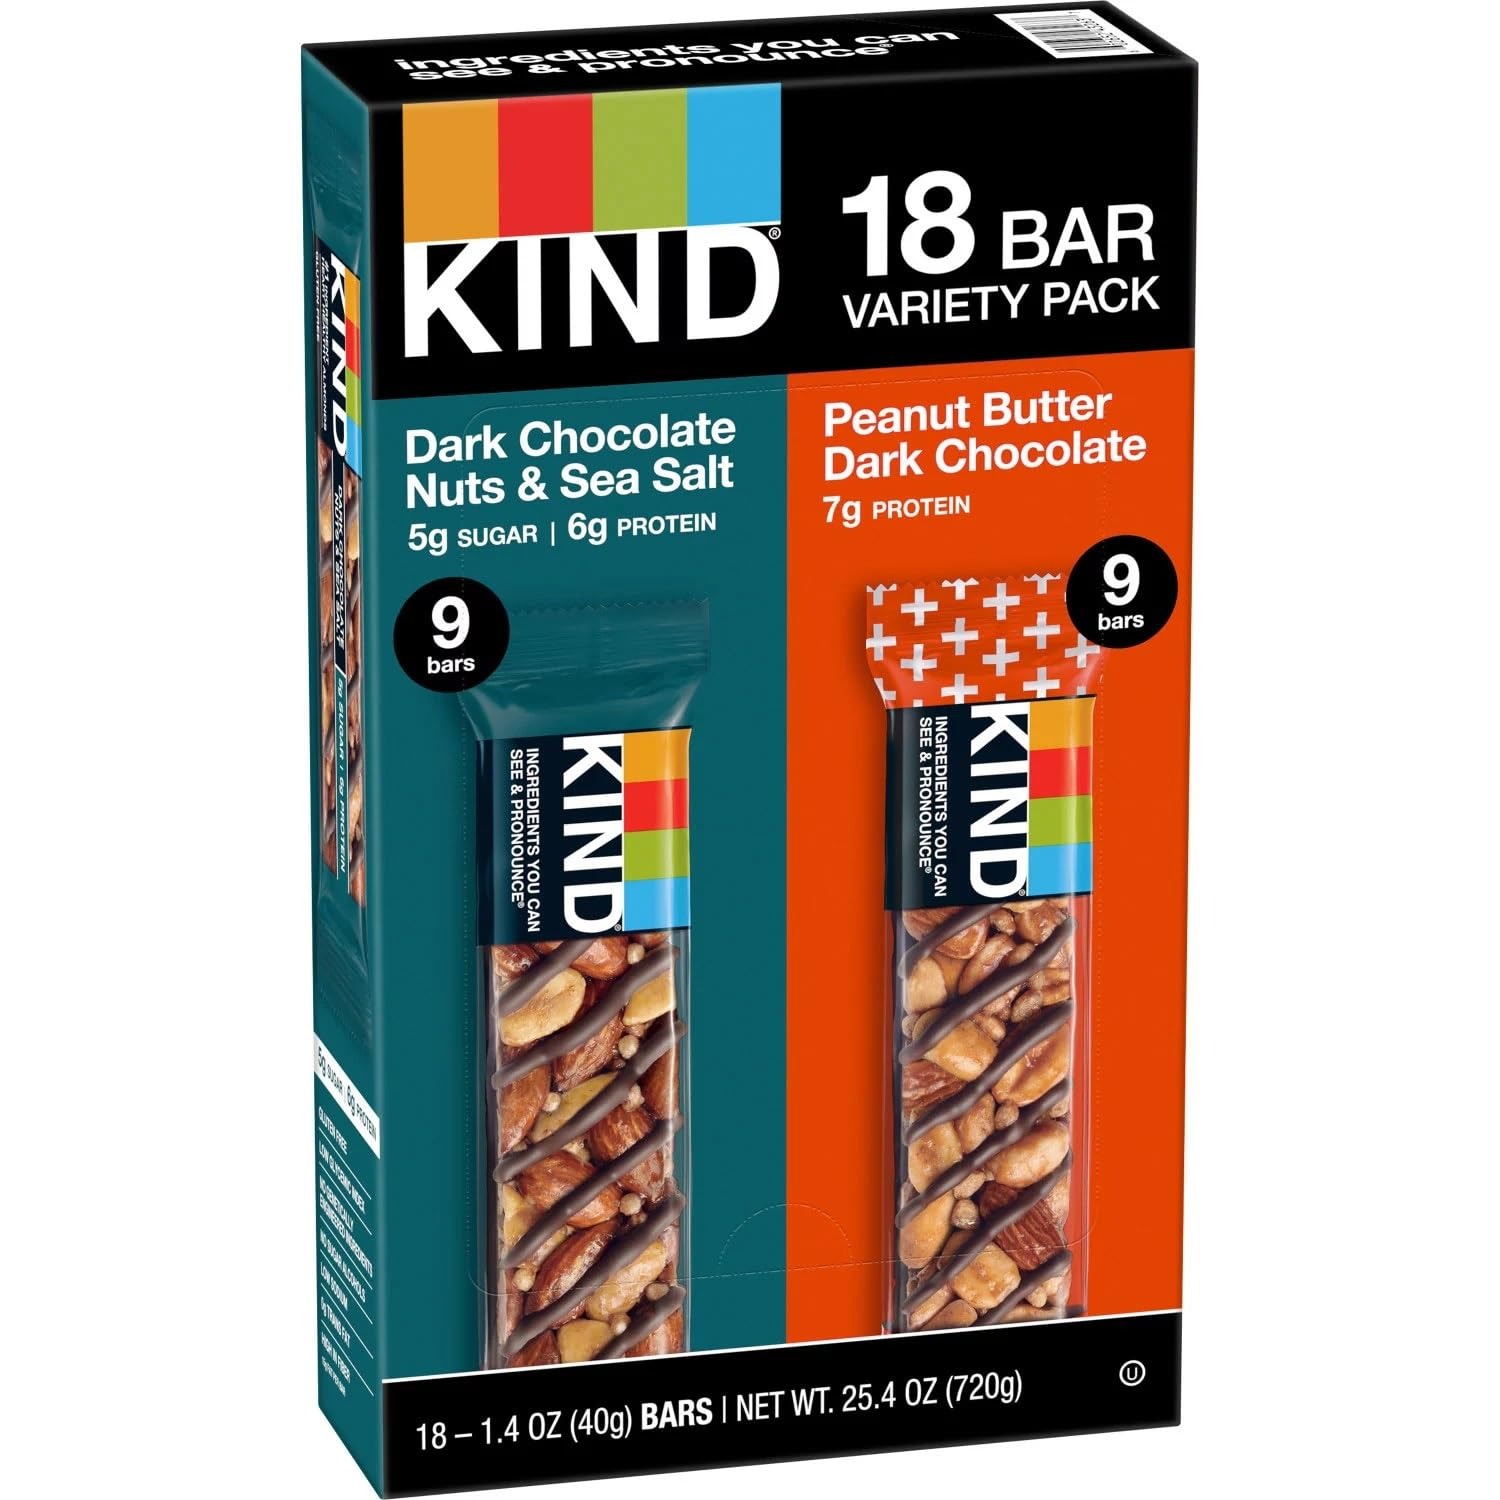
Item Name: KIND Variety Pack, 9- Dark Chocolate Nuts & Sea Salt, 9- Peanut Butter Dark Chocolate, 18 Bar Pack
Bullet Point: Do the Kind thing for your body, your taste buds, and your world
Product Description: KIND Peanut Butter Dark Chocolate Nut Bars are satisfying gluten free bars packed with nuts and the taste of dark chocolate that you can take anywhere. These KIND nut bars lead with heart healthy peanuts as the first ingredient. This healthy snack combines quality ingredients like peanuts, almonds and dark chocolate to deliver a delicious taste with a little crunch, packed as individually wrapped bars for a convenient option that makes eating healthy easier. It's the perfect nutrient-dense pick-me-up when life gets in the way. These dairy free bars contain 7 grams of protein, are low in sodium, and are a good source of fiber (contains 14g of fat per bar). They are also gluten free, have a low glycemic index, and are made without genetically engineered ingredients. KIND Dark Chocolate Nuts & Sea Salt bars are satisfying gluten free bars packed with nuts and the taste of dark chocolate that you can take anywhere. These KIND nut bars lead with heart healthy almonds as the #1 ingredient. This healthy snack bar combines quality ingredients like almonds, dark chocolate, and sea salt to deliver a delicious taste with a little crunch. These snack bars come packed as individually wrapped snacks for a convenient option that makes eating healthy easier. It's the perfect nutrient-dense pick-me-up when life gets in the way. KIND bars Dark Chocolate Nuts & Sea Salt contain 5 grams of sugar, 6 grams of protein, and are a good source of fiber*. This KIND nut bar is also gluten free, has a low glycemic index, and is made without genetically engineered ingredients. *Contains 15g of fat per bar
Value: 18.0
Unit: Count

Price: 24.235